Harmony (2010 film)

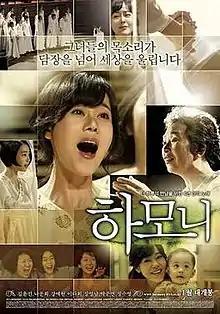
Theatrical poster

Harmony is a 2010 South Korean drama film starring Kim Yunjin and Na Moon-hee about a group of women in prison who start a choir.